Peter Mweshihange

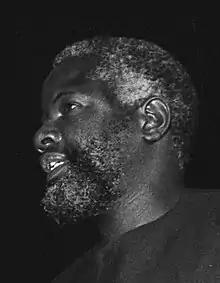

Peter Mweshihange (5 May 1930 – 20 March 1998) was a Namibian revolutionary and guerrilla leader, and after Namibian independence, a politician and diplomat. He was Namibia's first Minister of Defence from 1990 to 1995, and first ambassador to the People's Republic of China from 1996 until his death.